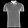
Label: T - shirt / top